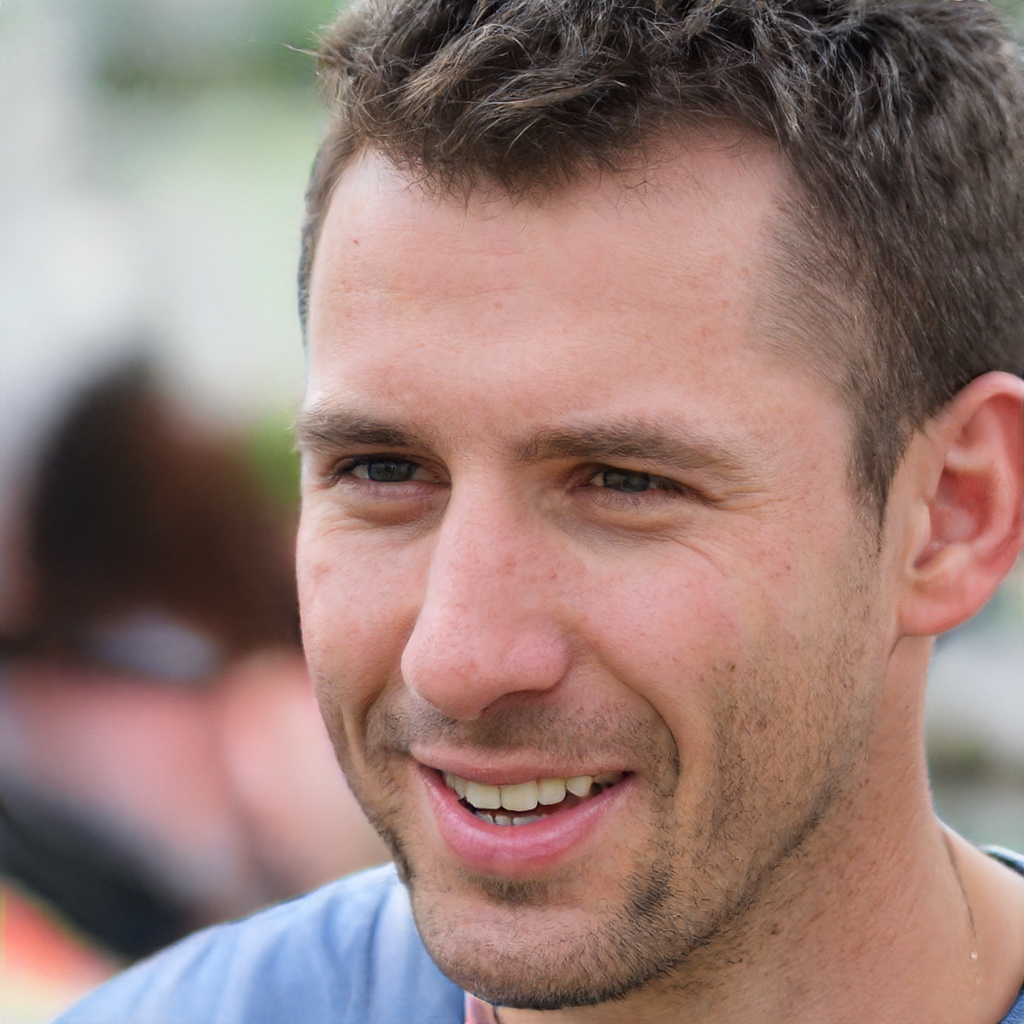
Gender: Male